2017–18 Georgia State Panthers men's basketball team

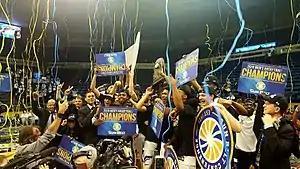
The Georgia State Men's Basketball team celebrates winning the Sun Belt Conference tournament

After locking in the second seed in the Sun Belt Tournament, the Panthers' performance dipped in the last part of their regular season– dropping four of their final six games. Able to shake free of that trend, Georgia State would beat Troy handily in the second round, 73–51, after losing to them twice in the regular season.